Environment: real
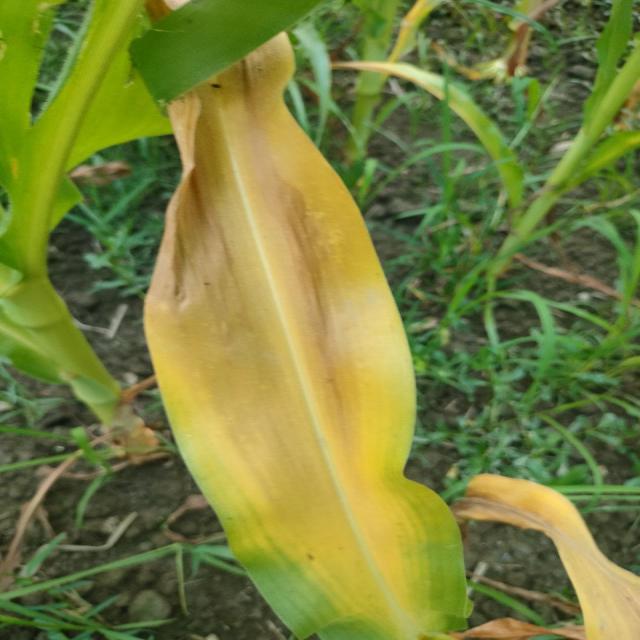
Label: potassium_deficiency